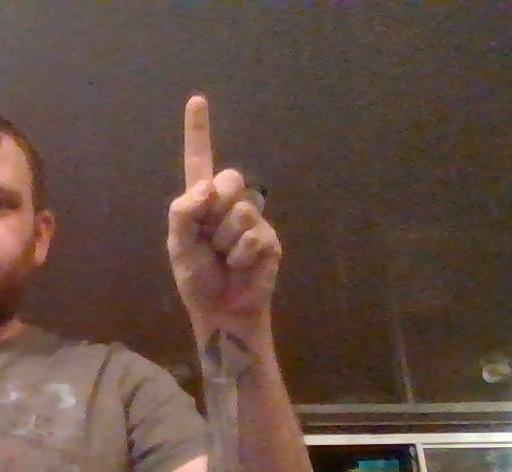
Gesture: one